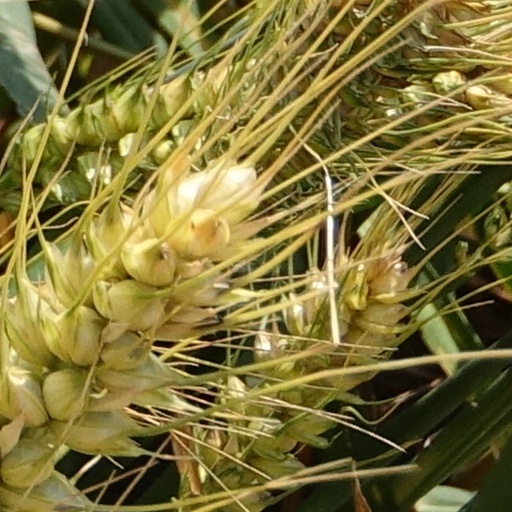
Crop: wheat